Battlement

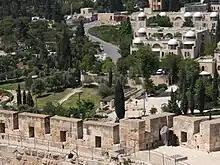
Battlements of the Tower of David in Jerusalem, dating from the Mamluk and Ottoman eras in Palestine

In the European battlements of the Middle Ages the crenel comprised one-third of the width of the merlon: the latter, in addition, could be provided with arrow-loops of various shapes (from simply round to cruciform), depending on the weapon being utilized. Late merlons permitted fire from the first firearms. From the 13th century, the merlons could be connected with wooden shutters (mantlets) that provided added protection when closed. The shutters were designed to be opened to allow shooters to fire against the attackers, and closed during reloading.